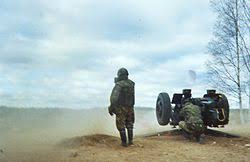
Label: Self Propelled Artillery